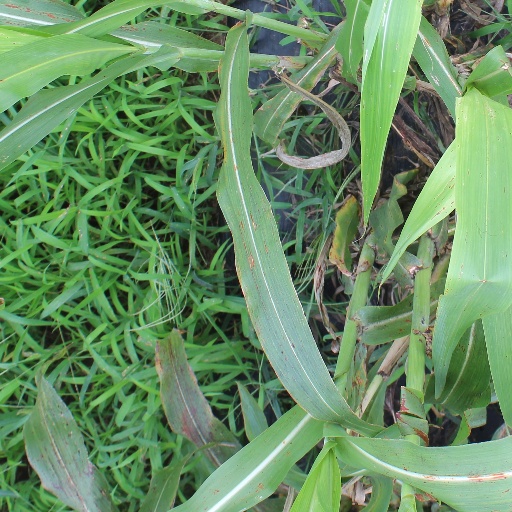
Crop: sorghum